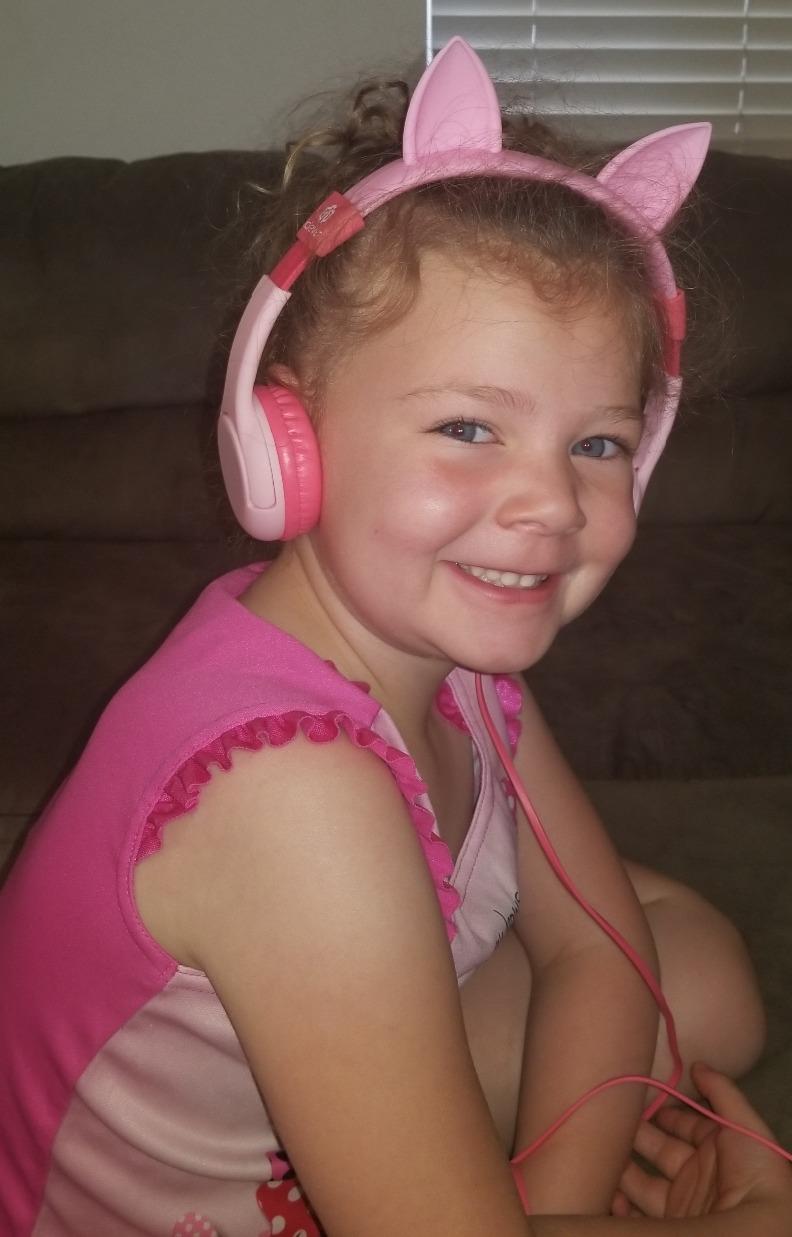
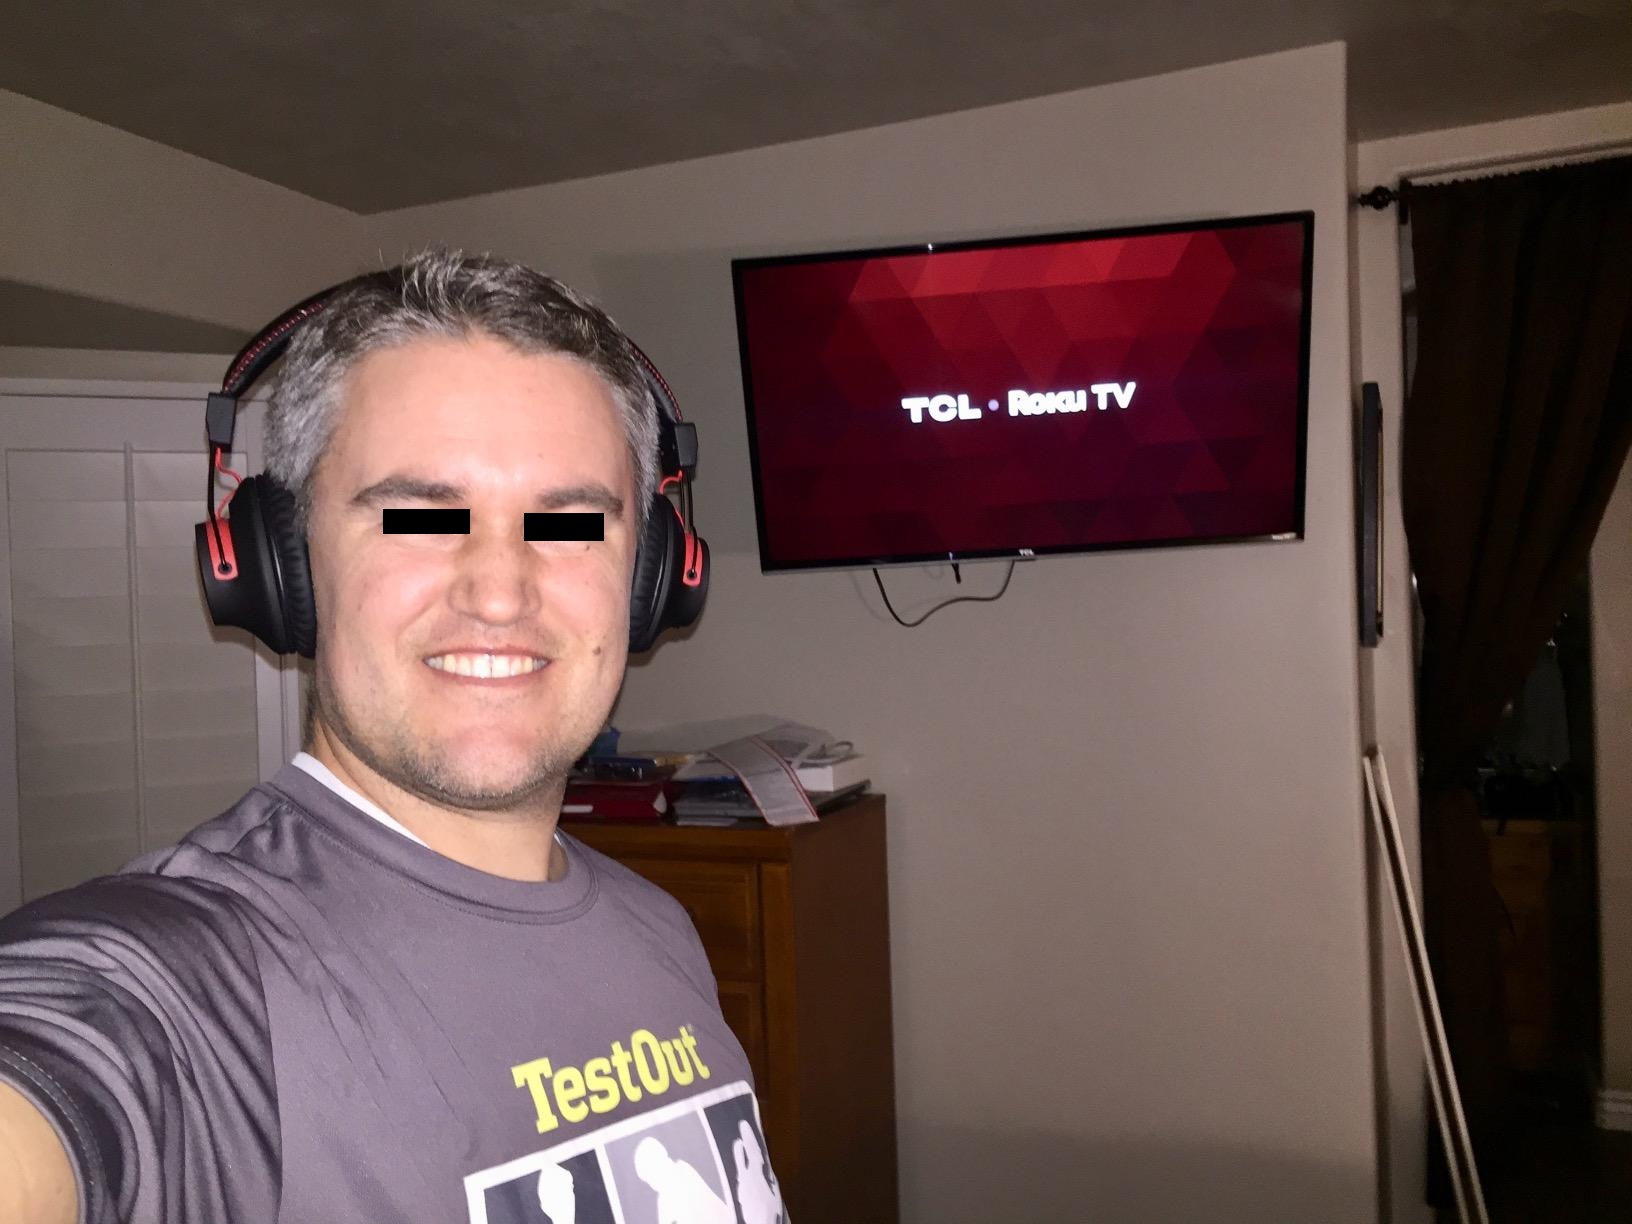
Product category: headphones
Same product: no